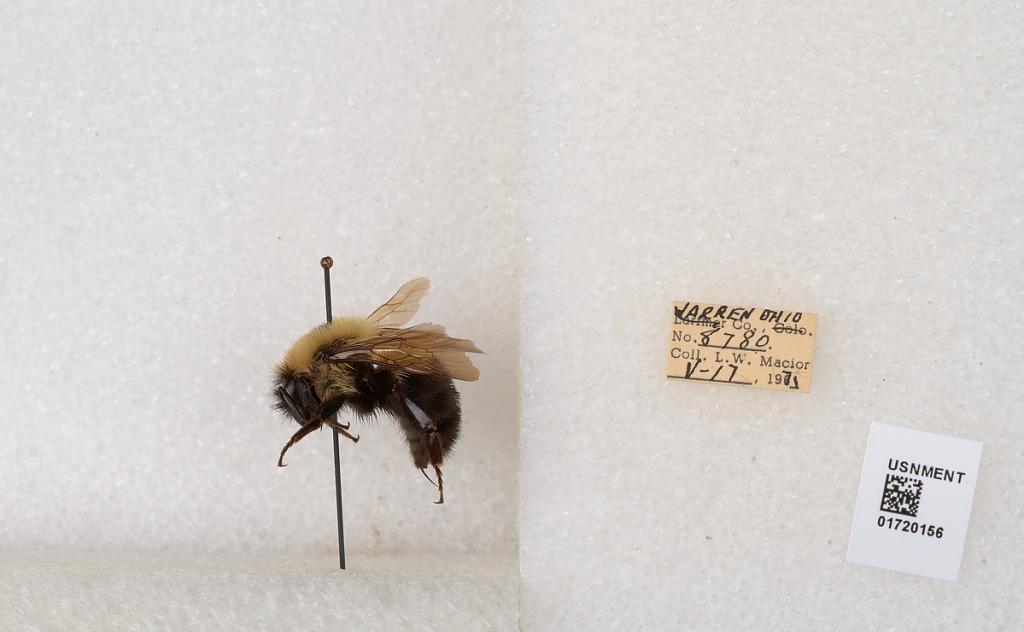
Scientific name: Bombus bimaculatus Cresson
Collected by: L. Macior
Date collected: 1971-5-17
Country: United States
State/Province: Ohio
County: Warren
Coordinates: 39.4276, -84.1668